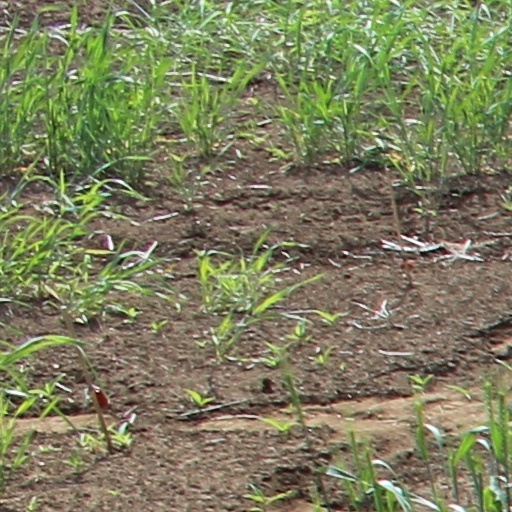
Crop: wheat